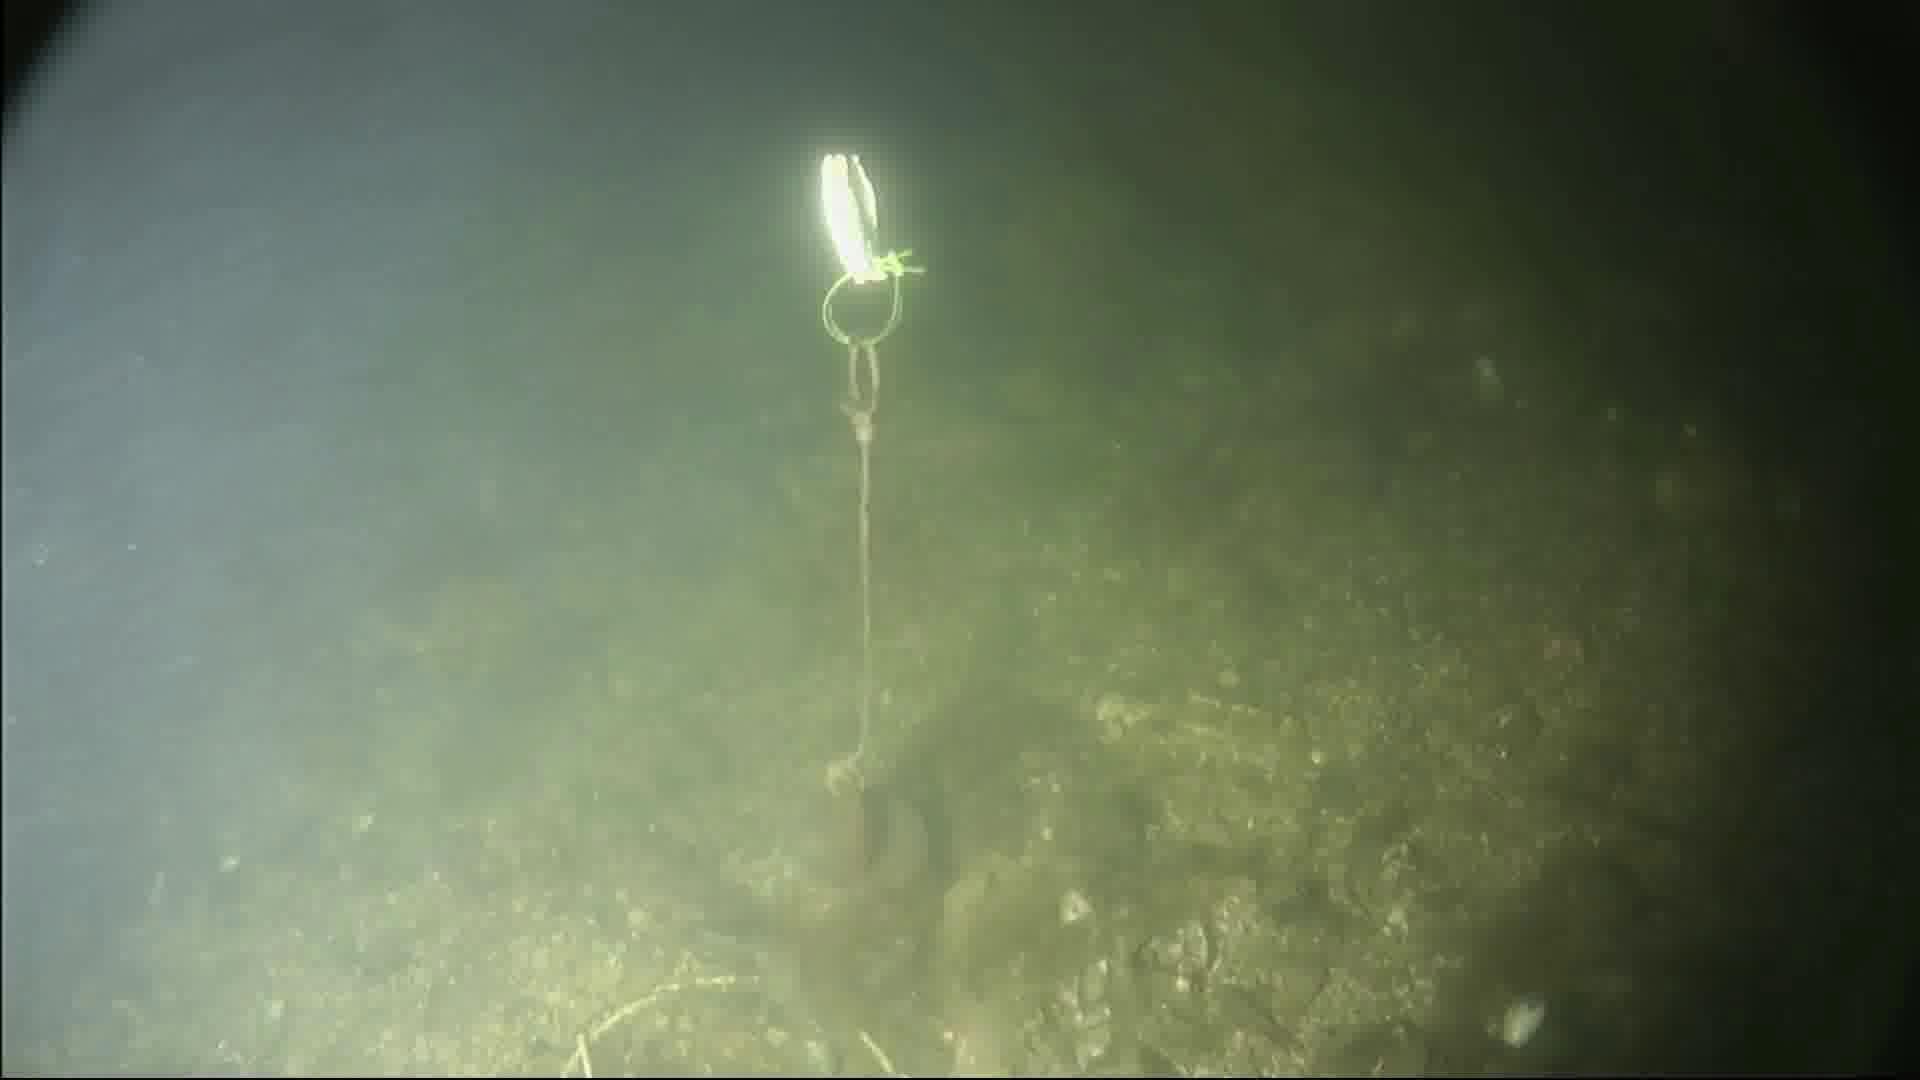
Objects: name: fish
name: crab